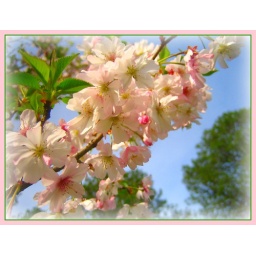
Our cherry tree has gone totally green now. It sure was beautiful when it was in full bloom.